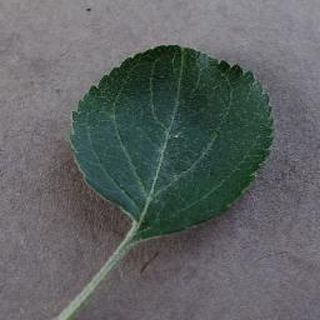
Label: healthy_apple